Built-in breathing system

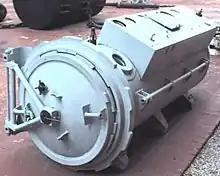
A recompression chamber for a single diving casualty

In the larger multiplace chambers, patients inside the chamber breathe from either "oxygen hoods" – flexible, transparent soft plastic hoods with a seal around the neck similar to a space suit helmet – or tightly fitting oxygen masks, which supply pure oxygen and may be designed to directly exhaust the exhaled gas from the chamber. During treatment patients breathe 100% oxygen most of the time to maximise the effectiveness of their treatment, but have periodic "air breaks" during which they breathe chamber air (21% oxygen) to reduce the risk of oxygen toxicity. The exhaled treatment gas must be removed from the chamber to prevent the buildup of oxygen, which could present a fire risk. Attendants may also breathe oxygen some of the time to reduce their risk of decompression sickness when they leave the chamber. The pressure inside the chamber is increased by opening valves allowing high-pressure air to enter from storage cylinders, which are filled by an air compressor. Chamber air oxygen content is kept between 19% and 23% to control fire risk (US Navy maximum 25%). If the chamber does not have a scrubber system to remove carbon dioxide from the chamber gas, the chamber must be isobarically ventilated to keep the CO within acceptable limits.